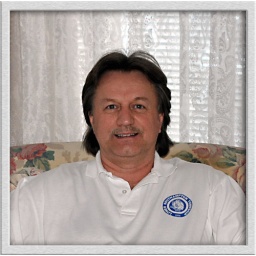
A photo of me sitting in a chair in my mom's living room in Pottstown, PA.I framed it using Photoshop.